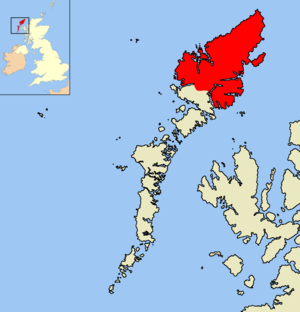
Isle of Lewis
Lewis er en del af de Ydre Hebrider.
Isle of Lewis eller Lewis er den nordlige del af øgruppen de Ydre Hebrider i Skotland. Lewis dækker et område på omkring 1.770 kvadratkilometer.